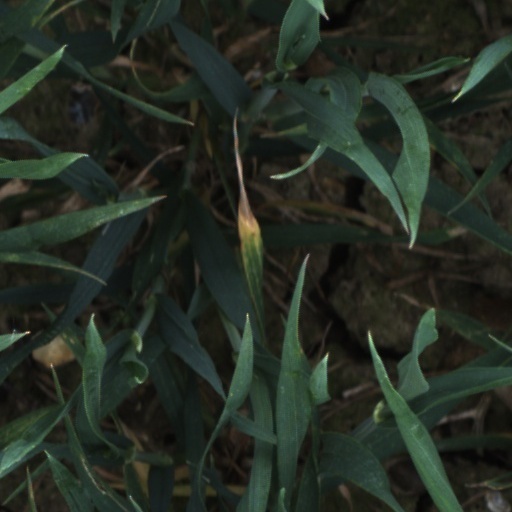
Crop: wheat